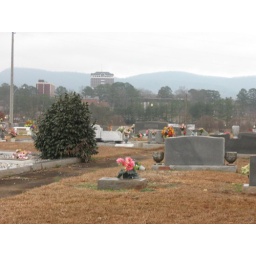
graveyard with Jacksonville State University library being tall building in background